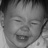
Emotion: happy